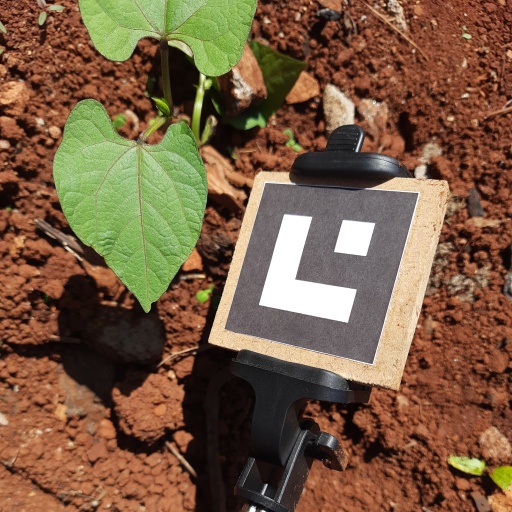
Observations: flat surface, no eating holes, under sunlight